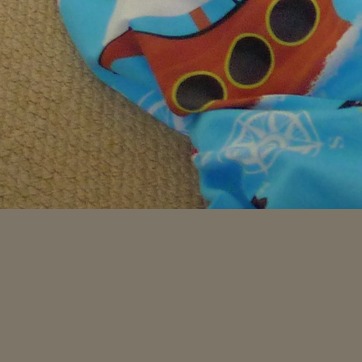
Material: carpet